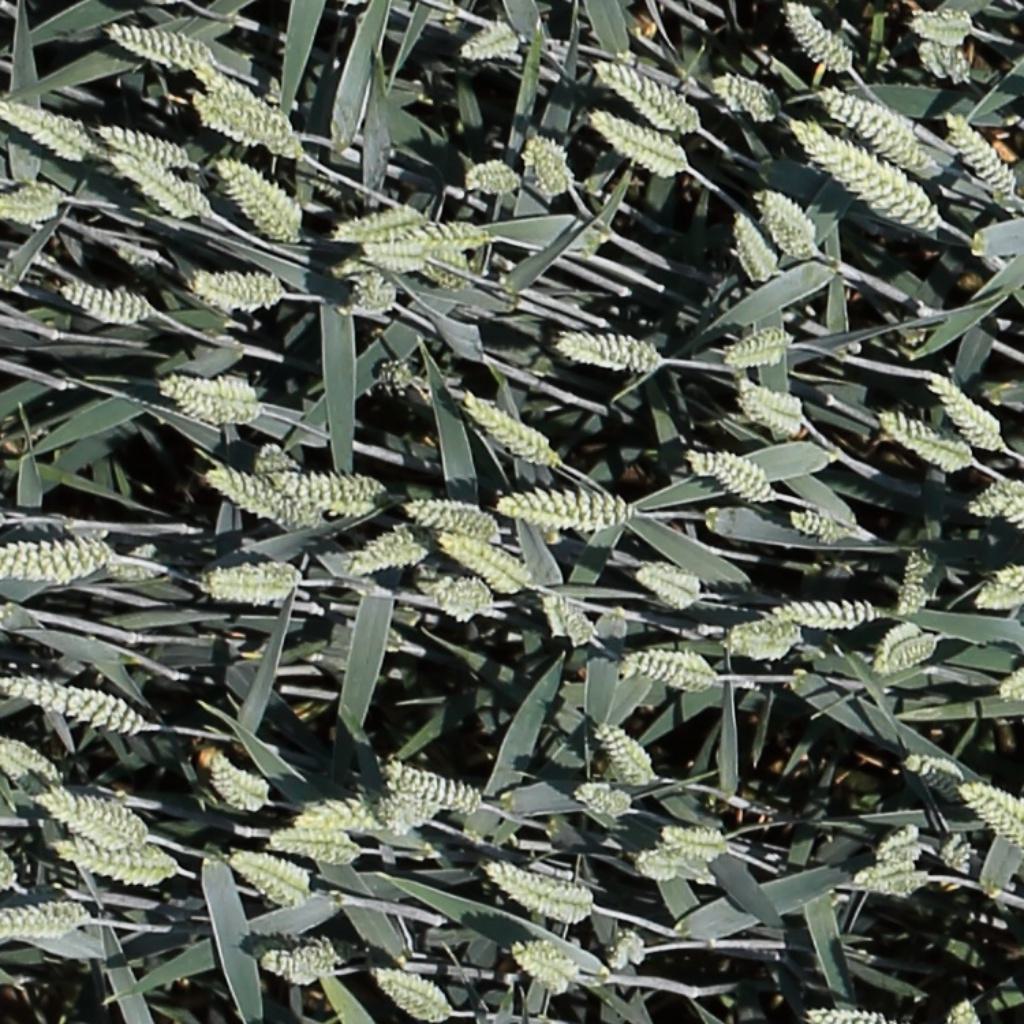
Country: Switzerland
Location: Usask
Wheat development stage: Filling